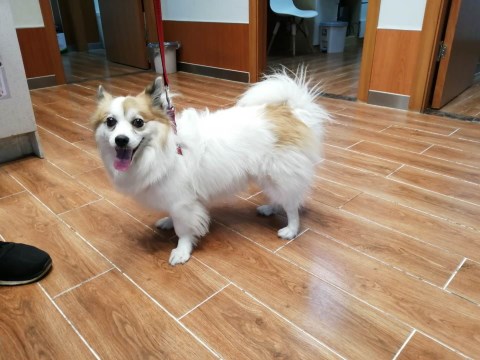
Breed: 806-n000129-papillon